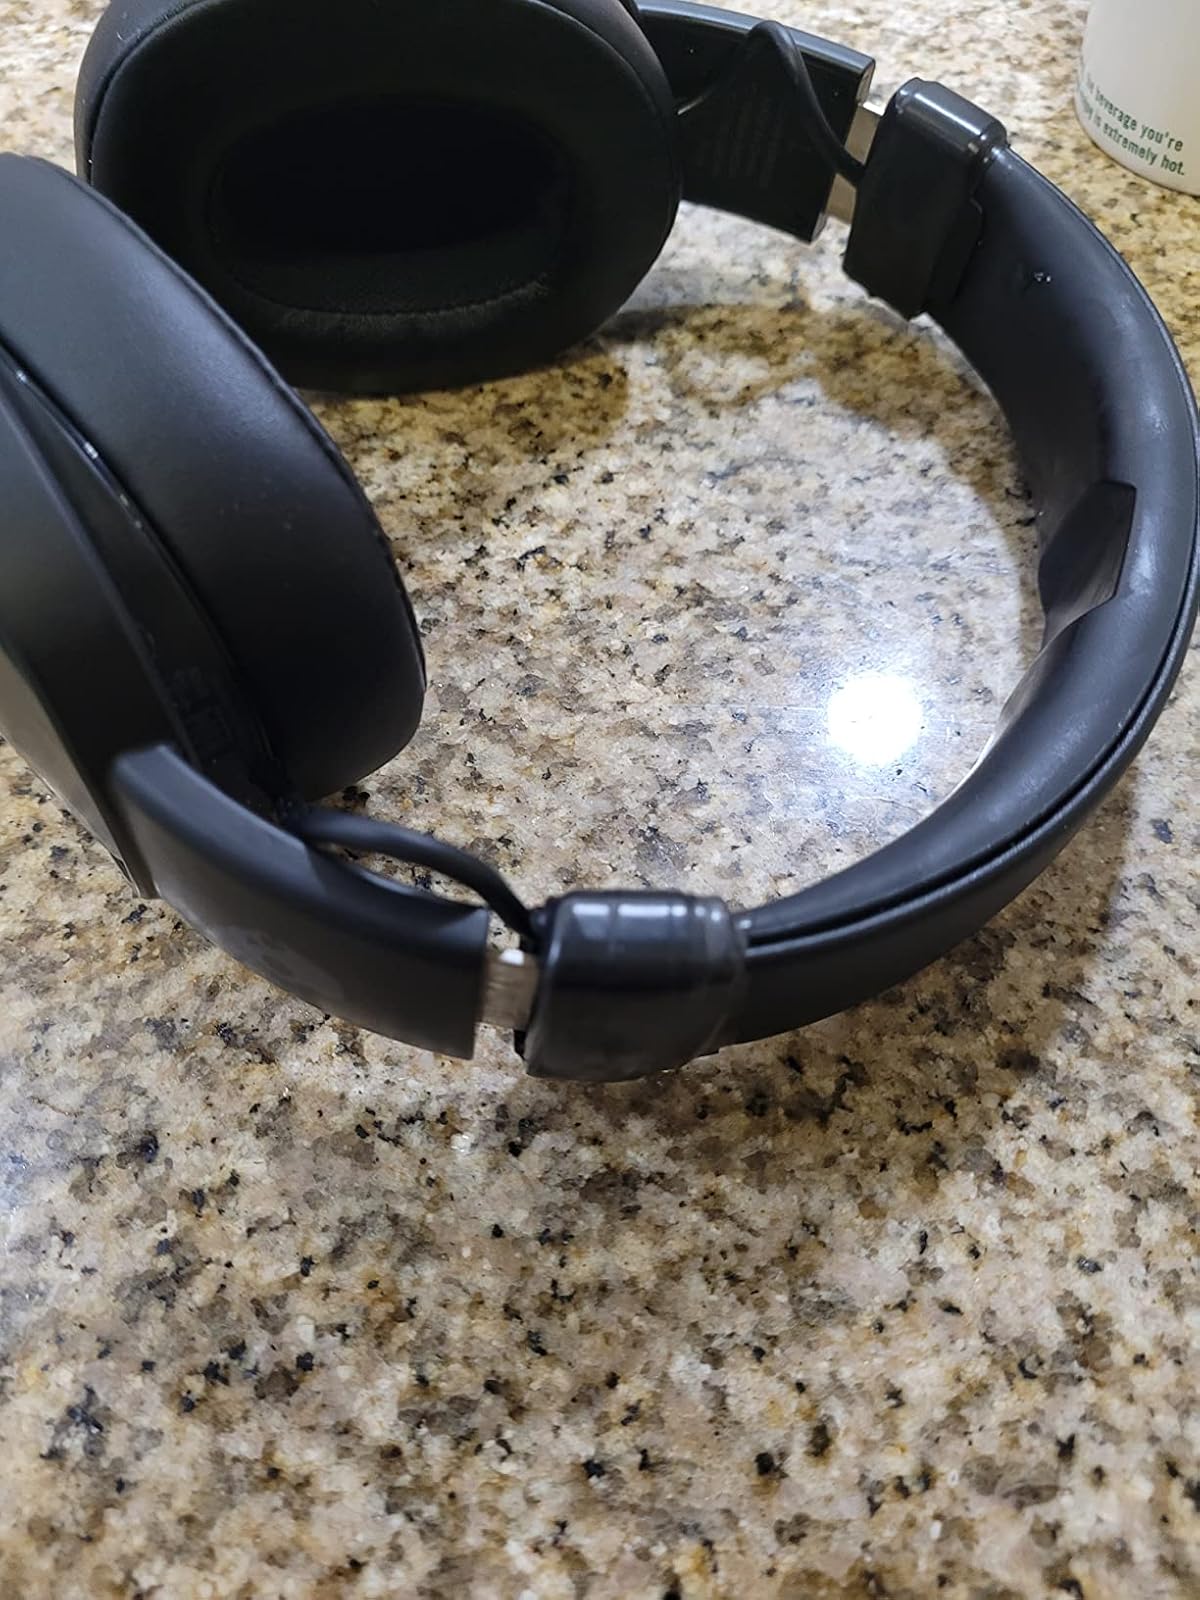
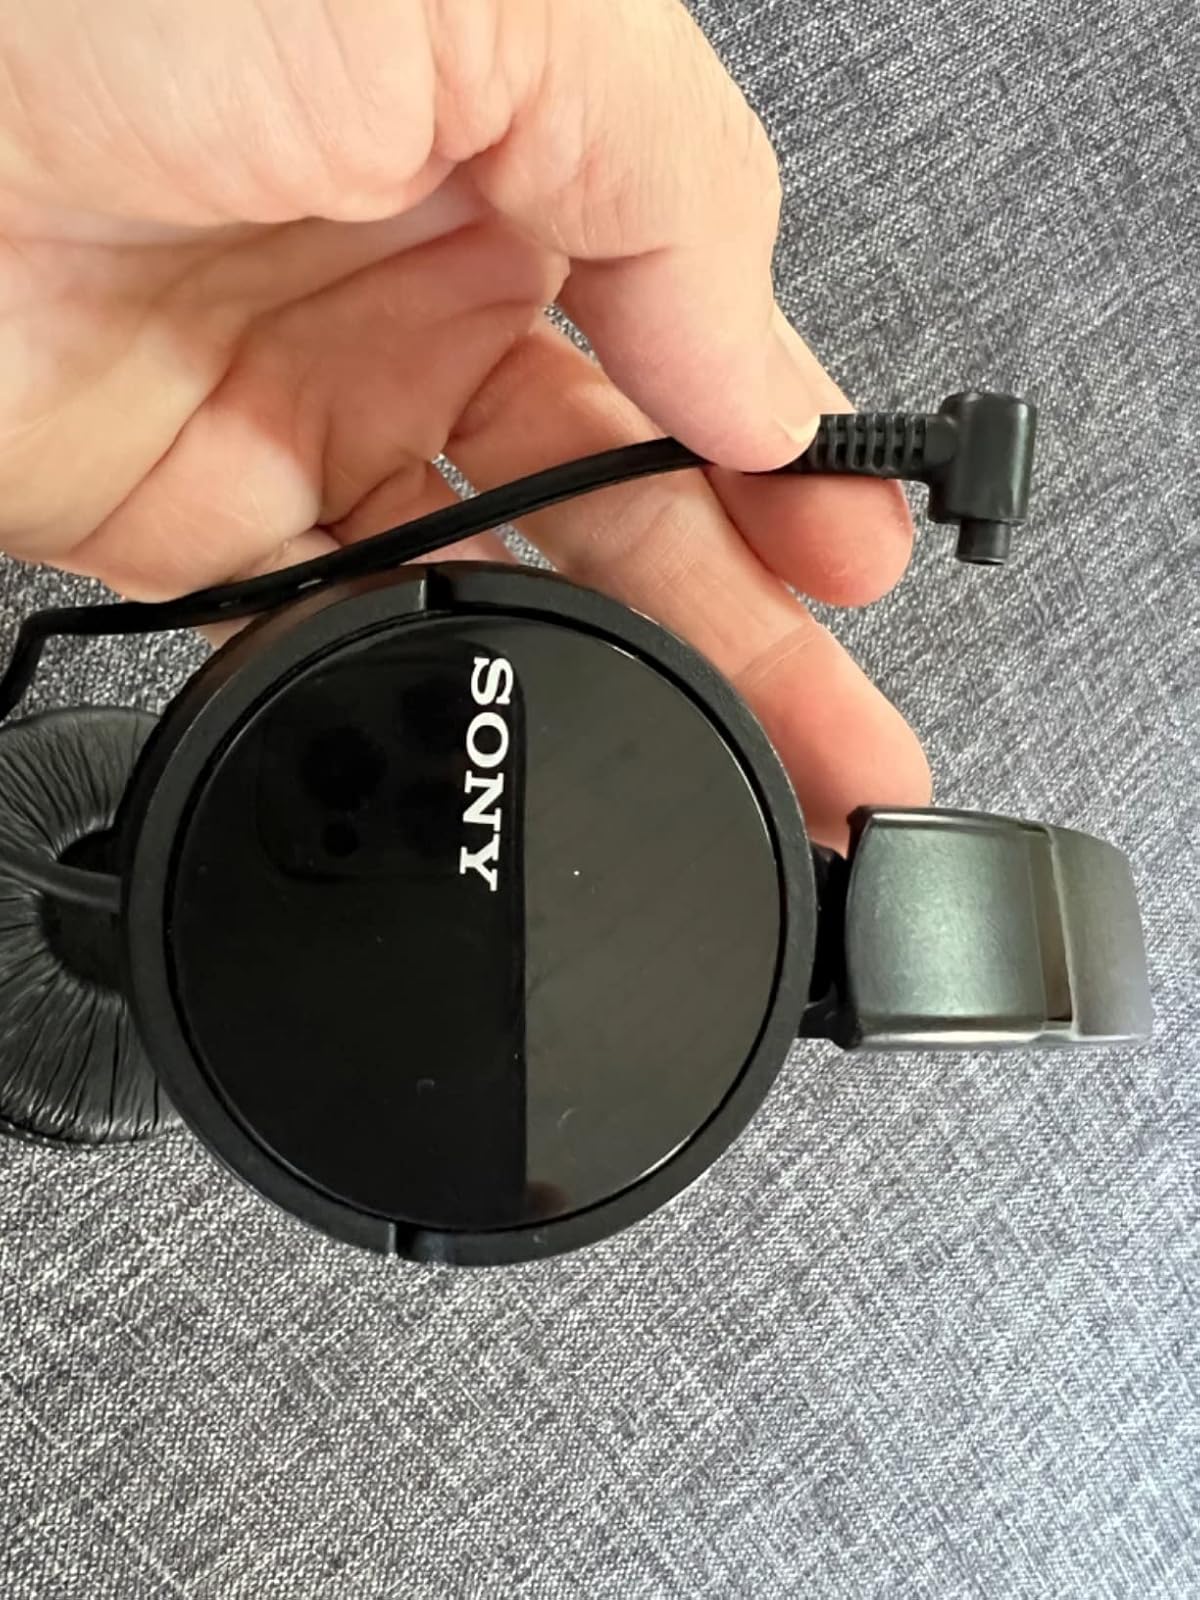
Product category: headphones
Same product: no